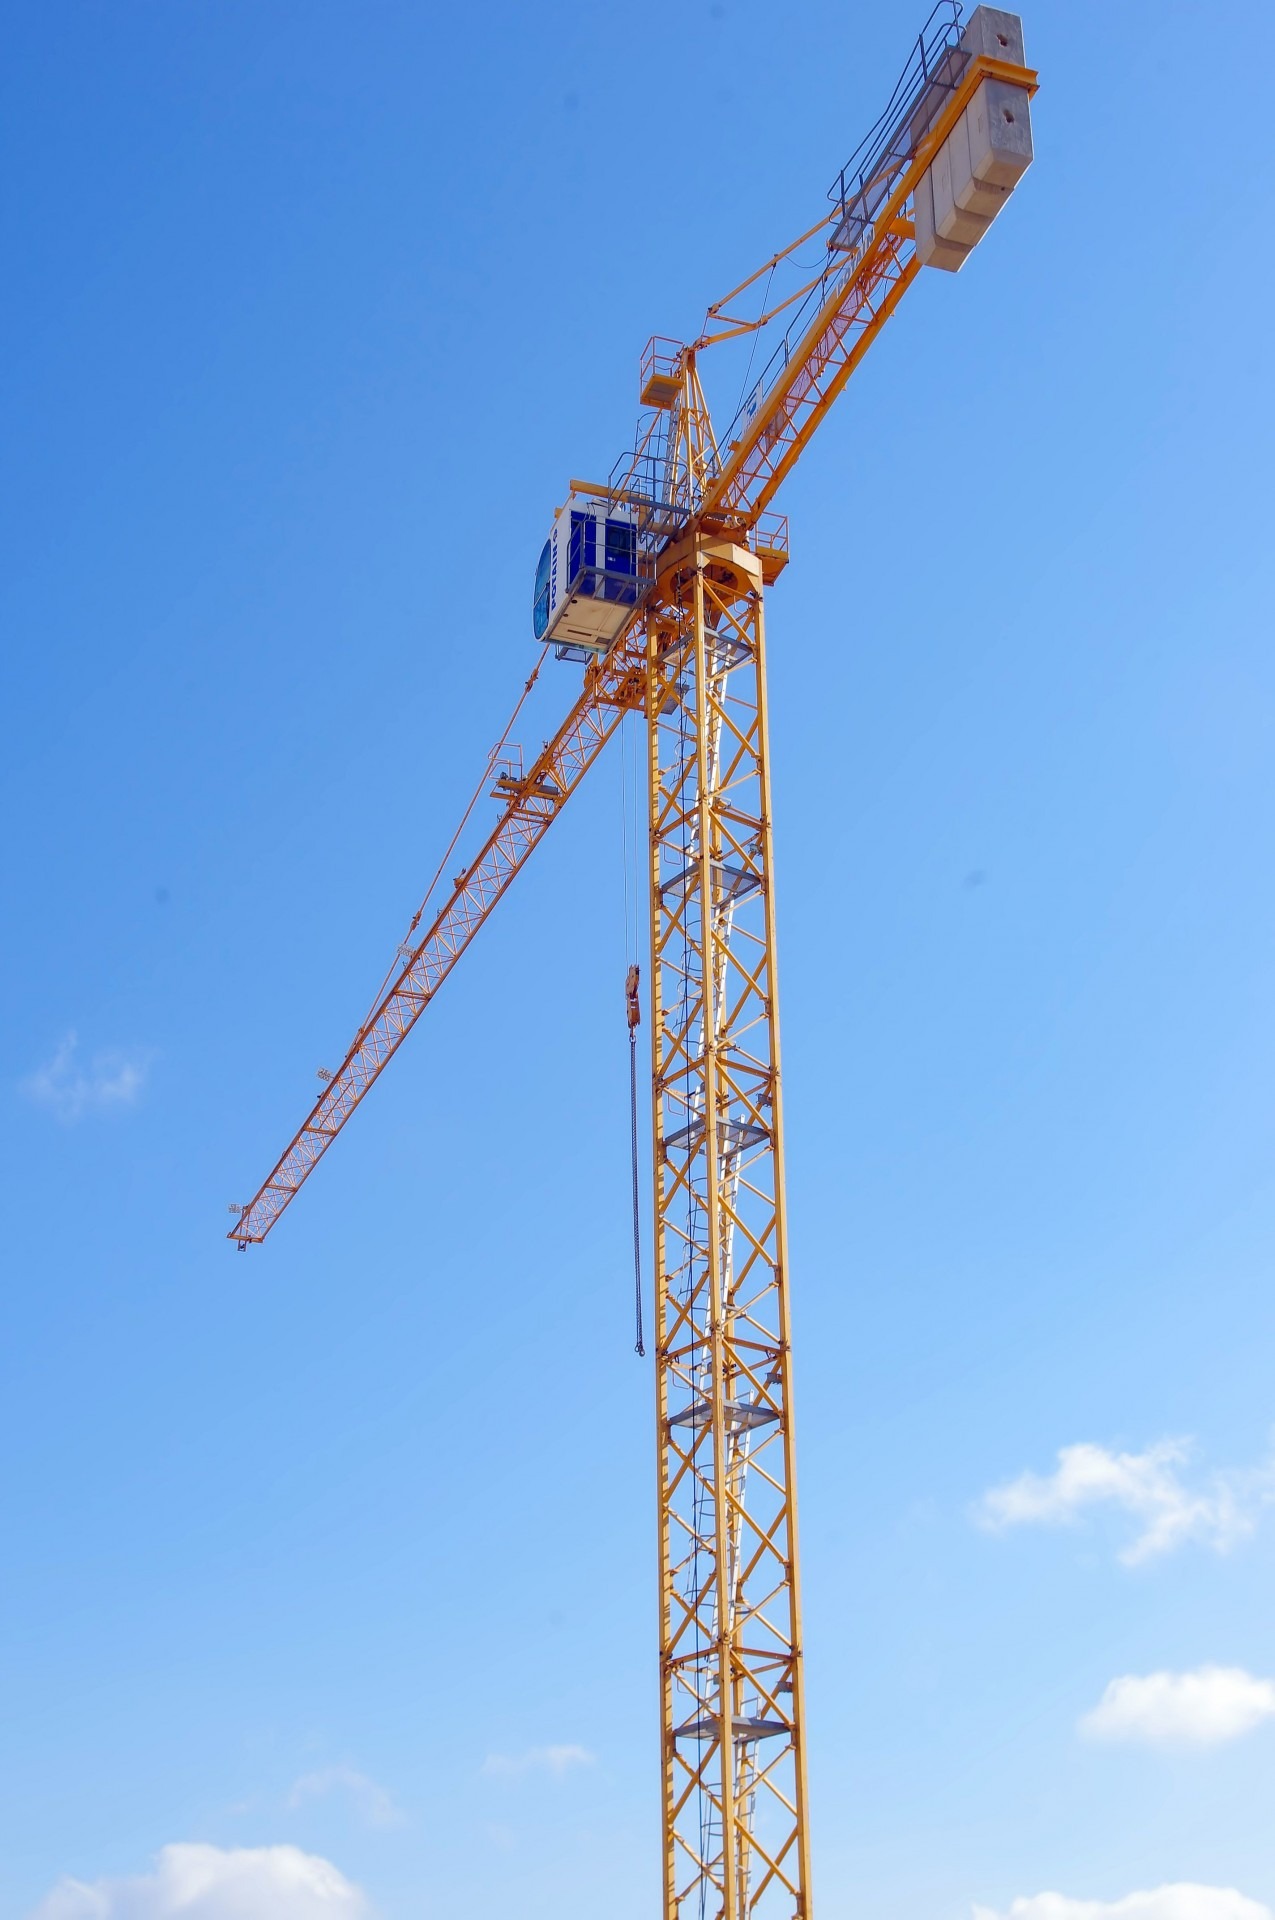
nature, sky, building, skyscraper, environment, vehicle, tower, mast, blue, electricity, tall, new, crane, loss, progress, construction equipment, overhead power line